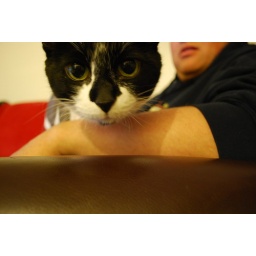
The cat became very interested in the self focusing camera on the table